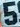
Number: 5